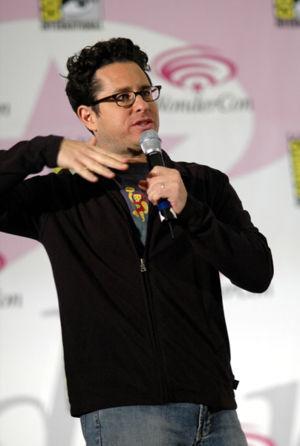
Cette liste non exhaustive répertorie les personnalités nées à New York, dans l'État de New York, États-Unis, en suivant un classement par ordre chronologique. Pour chaque personnalité sont donnés le nom, l'année de naissance, l'année de décès le cas échéant, précision du quartier et la qualité ou profession.
Mission impossible 3 est un film américano-germano-chinois réalisé par J. J. Abrams, sorti en 2006.